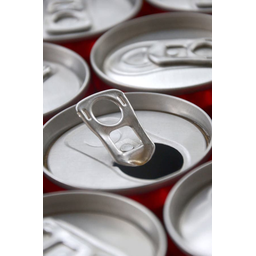
Label: metal